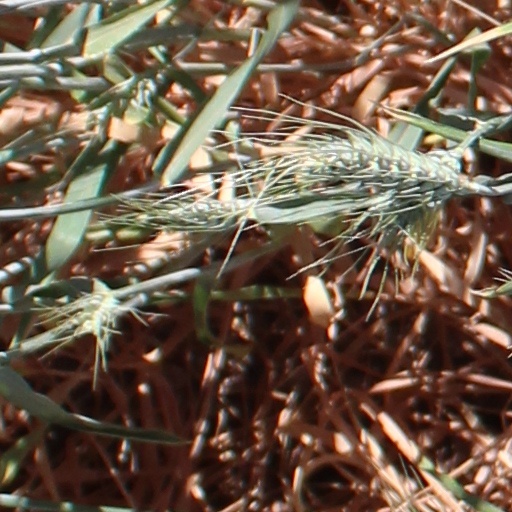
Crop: wheat